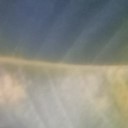
Label: Leaf_rust